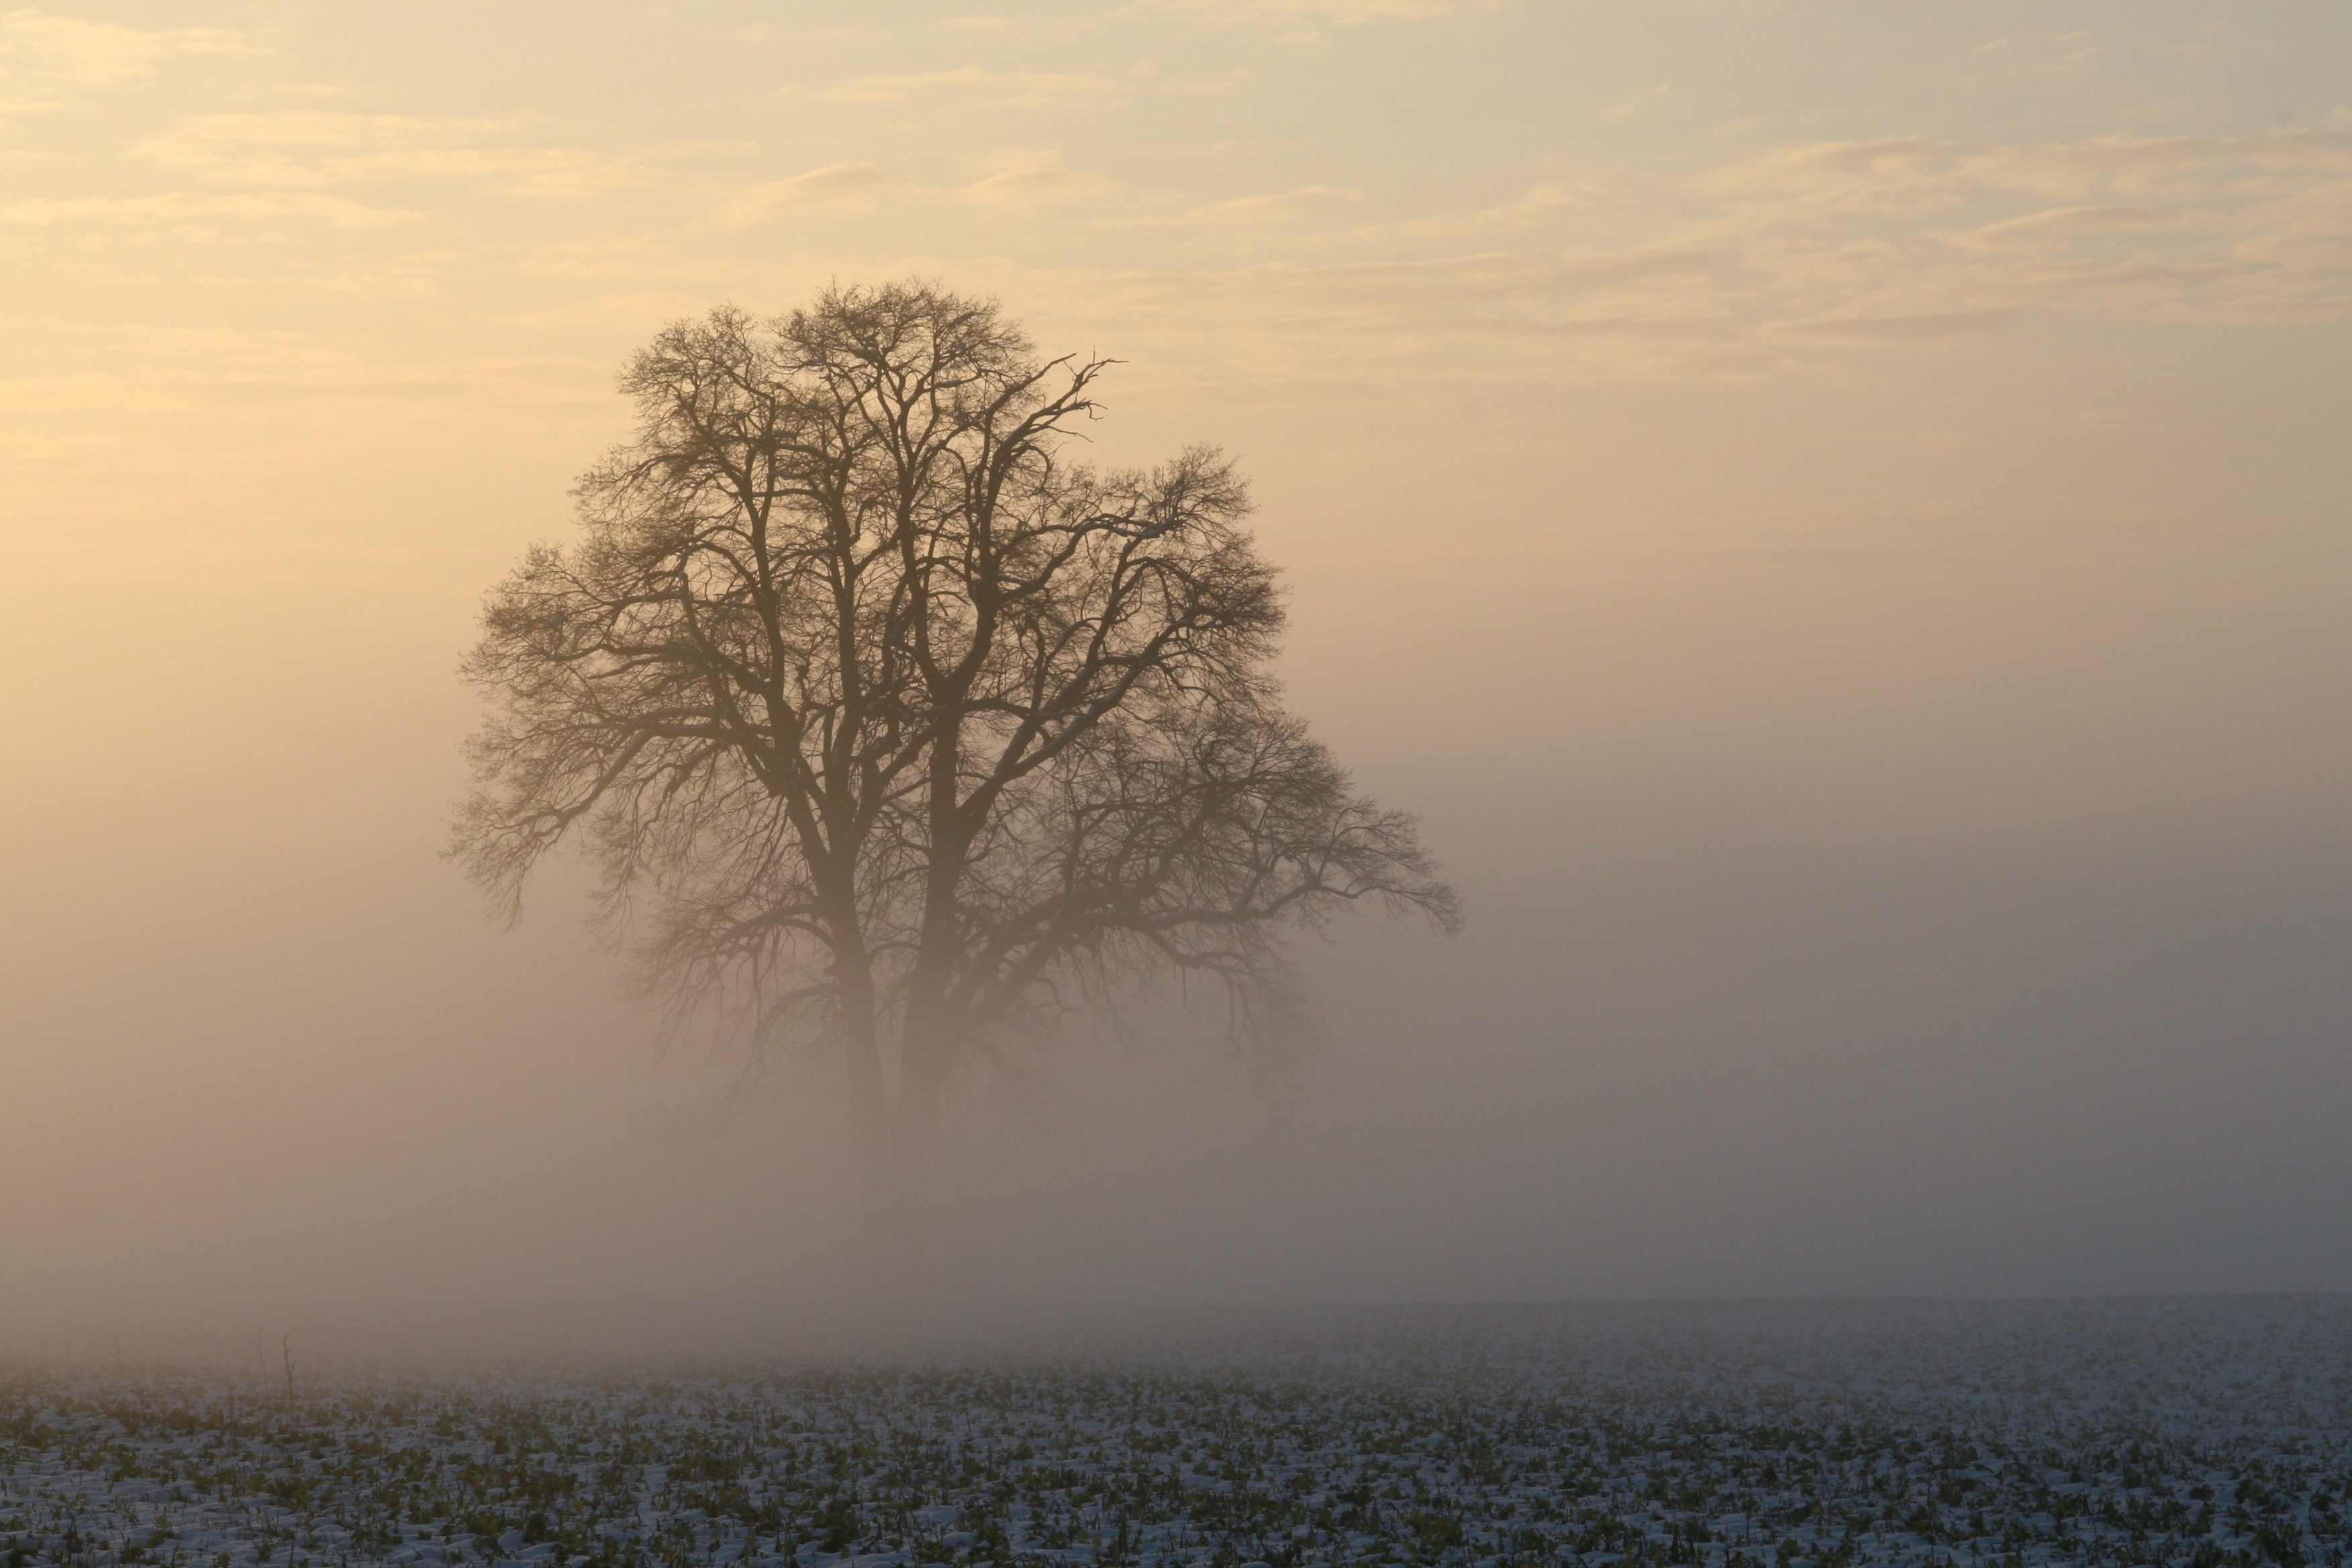
landscape, tree, nature, horizon, snow, cold, winter, cloud, sky, fog, sunrise, sunset, mist, field, prairie, sunlight, morning, hill, frost, dawn, atmosphere, dusk, evening, weather, haze, freeze, yellow, plain, clouds, bavaria, frosty, mood, morgenstimmung, awakening, morning light, back light, kahl, early in the morning, atmospheric phenomenon, woody plant, kottgeisering